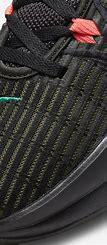
Brand: Nike
Model: Lebron Witness 6